Minton's Playhouse

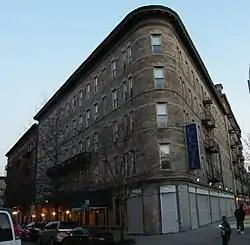

Minton's Playhouse is a jazz club and bar located on the first floor of the Cecil Hotel at 210 West 118th Street in Harlem, Manhattan, New York City. It is a registered trademark of Housing and Services, Inc. a New York City nonprofit provider of supportive housing. The door to the actual club itself is at 206 West 118th Street where there is a small plaque. Minton's was founded by tenor saxophonist Henry Minton in 1938. Minton's is known for its role in the development of modern jazz, also known as bebop, where in its jam sessions in the early 1940s, Thelonious Monk, Bud Powell, Kenny Clarke, Charlie Christian, Charlie Parker and Dizzy Gillespie pioneered the new music. Minton's thrived for three decades until its decline near the end of the 1960s, and its eventual closure in 1974. After being closed for more than 30 years, the newly remodeled club reopened on May 19, 2006, under the name Uptown Lounge at Minton's Playhouse, which operated until 2010, before re-opening as Minton's Playhouse in 2013.